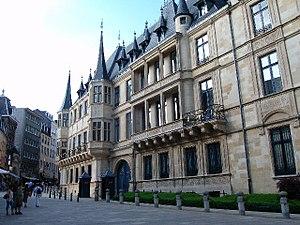
Photo prise en 2005 par moi-meme au Luxembourg Pas de droit d'auteur étant le photographe.
Le palais grand-ducal de la ville de Luxembourg est un édifice style Renaissance du XVIᵉ siècle et la résidence en ville du grand-duc, chef d'État du Luxembourg depuis 1890. Il se trouve au centre de la vieille ville, non loin de la place Guillaume II.